Nikolaus Lenau

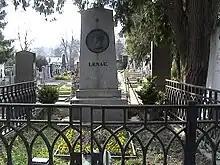
Lenau's Grave in Weidling, Austria

He was born at Csatád (Schadat), Kingdom of Hungary, now Lenauheim, Banat, then part of the Habsburg monarchy, now in Romania. His father, a Habsburg government official, died in 1807 in Budapest, leaving his children in the care of their mother, who remarried in 1811. In 1819 Nikolaus went to the University of Vienna; he subsequently studied Hungarian law at Pozsony (Bratislava) and then spent the next four years qualifying himself in medicine. Unable to settle down to any profession, he began writing verse. The disposition to sentimental melancholy inherited from his mother, stimulated by disappointments in love and by the prevailing fashion of the romantic school of poetry, descended into gloom after his mother's death in 1829.